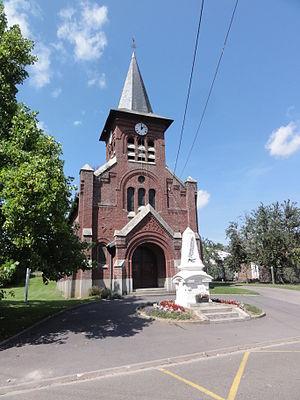
Guivry est une commune française située dans le département de l'Aisne, en région Hauts-de-France.
L’église Saint-Jean-Baptiste de Guivry est une église située à Guivry, en France.